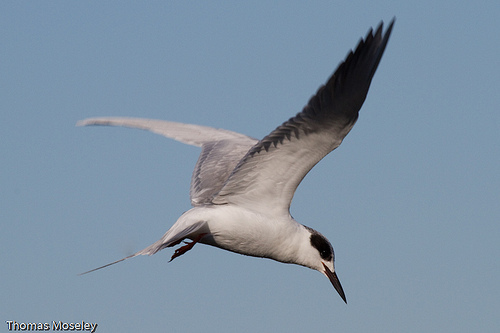
the bird is grey with a black beak and black tips on the wings.
this is a large bird, white across the breast, belly and abdomen with wings and tail that fade to grey then black, and black over the eyes and crown of the head.
this bird has a long pointed bill, and a very large wing span
this bird has a really long and narrow black bill and large wings.
this bird has a white belly and breast with a black crown and long pointy bill.
this bird's outer rectrices as well as it's beak are long and black, with black cheek patches contrasting the mostly white body and angular, black-tipped primaries.
a large bird with a black bill, black eyering, and white breast.
large pointed black bill with white body and grey secondaries, and the area around eye is black.
the belly of this bird is white and so is the rump .
this bird has a long pointed black bill, with a white breast.
Species: Least Tern